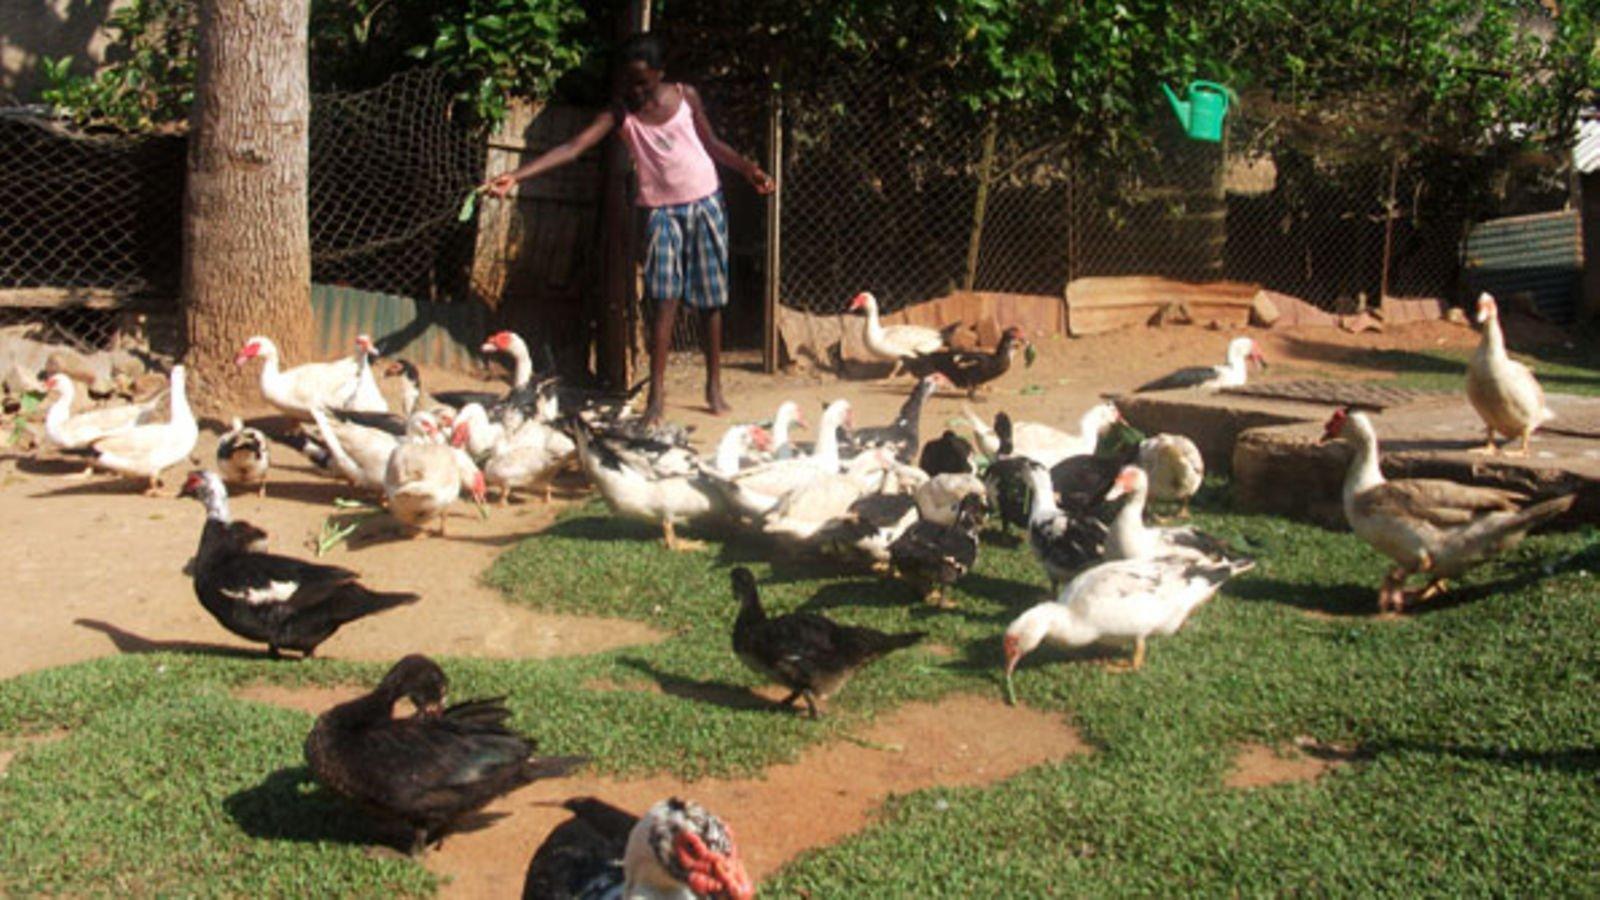
Bata wengi wanaofugwa nyumbani wenye rangi nyeupe na wengine nyeusi, wamefunguliwa ili kupatiwa chakula huku  wakiwa wamezungushiwa uzio uliotengenezwa kwa wavu wa chuma ili kuhakikisha hawatoki nje na kuharibu mazao ya watu .